Becky Sauerbrunn

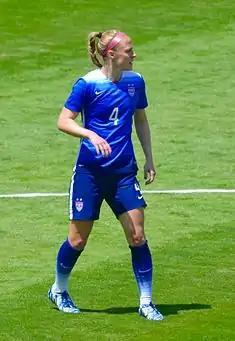
Sauerbrunn in 2015

Sauerbrunn started all 25 matches for the United States in 2015, the only player to do so. She also had the most minutes played on the team with 2,184.